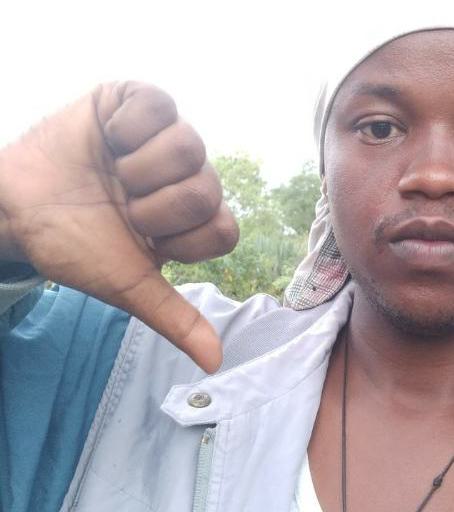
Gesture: dislike